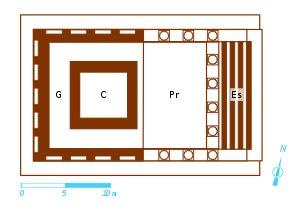
Le site archéologique de Cherré est un complexe protohistorique mais surtout antique, situé sur le territoire de la commune d'Aubigné-Racan, dans le département de la Sarthe, en France.